Group (online social networking)

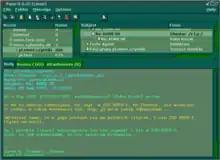
Posts in a Usenet newsgroup

The rise of the World Wide Web resulted in an expansion of the varieties of methods for communication on the Internet, much of which was limited in the 1980s to discussion in newsgroups, BBS and chat rooms. While the initial rise of web-based mass communication took place in the form of early Internet forums in the mid-1990s, a few services such as MSN Groups, Yahoo! Groups and eGroups pioneered the combination of web-based mailing list archives with user profiles; by 2000, such services doubled as full-fledged mailing lists and Internet forums, allowing users to create an extremely large variety of discussion and networking mediums with comparatively sparse thresholds of complexity. Further features included chat rooms (often Java-based), image and video galleries, and group calendars.